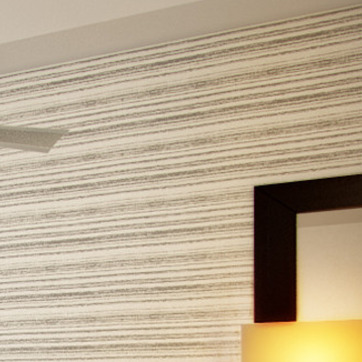
Material: wallpaper